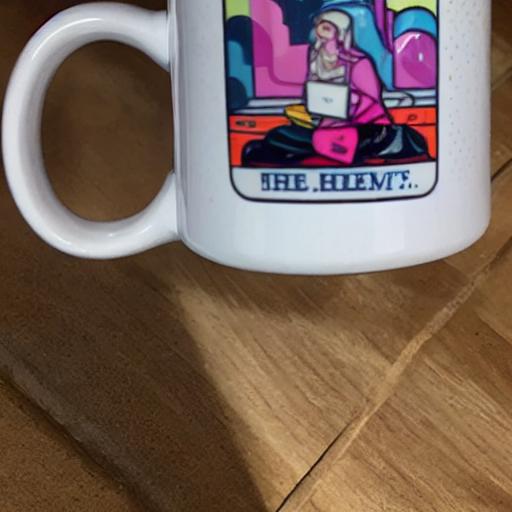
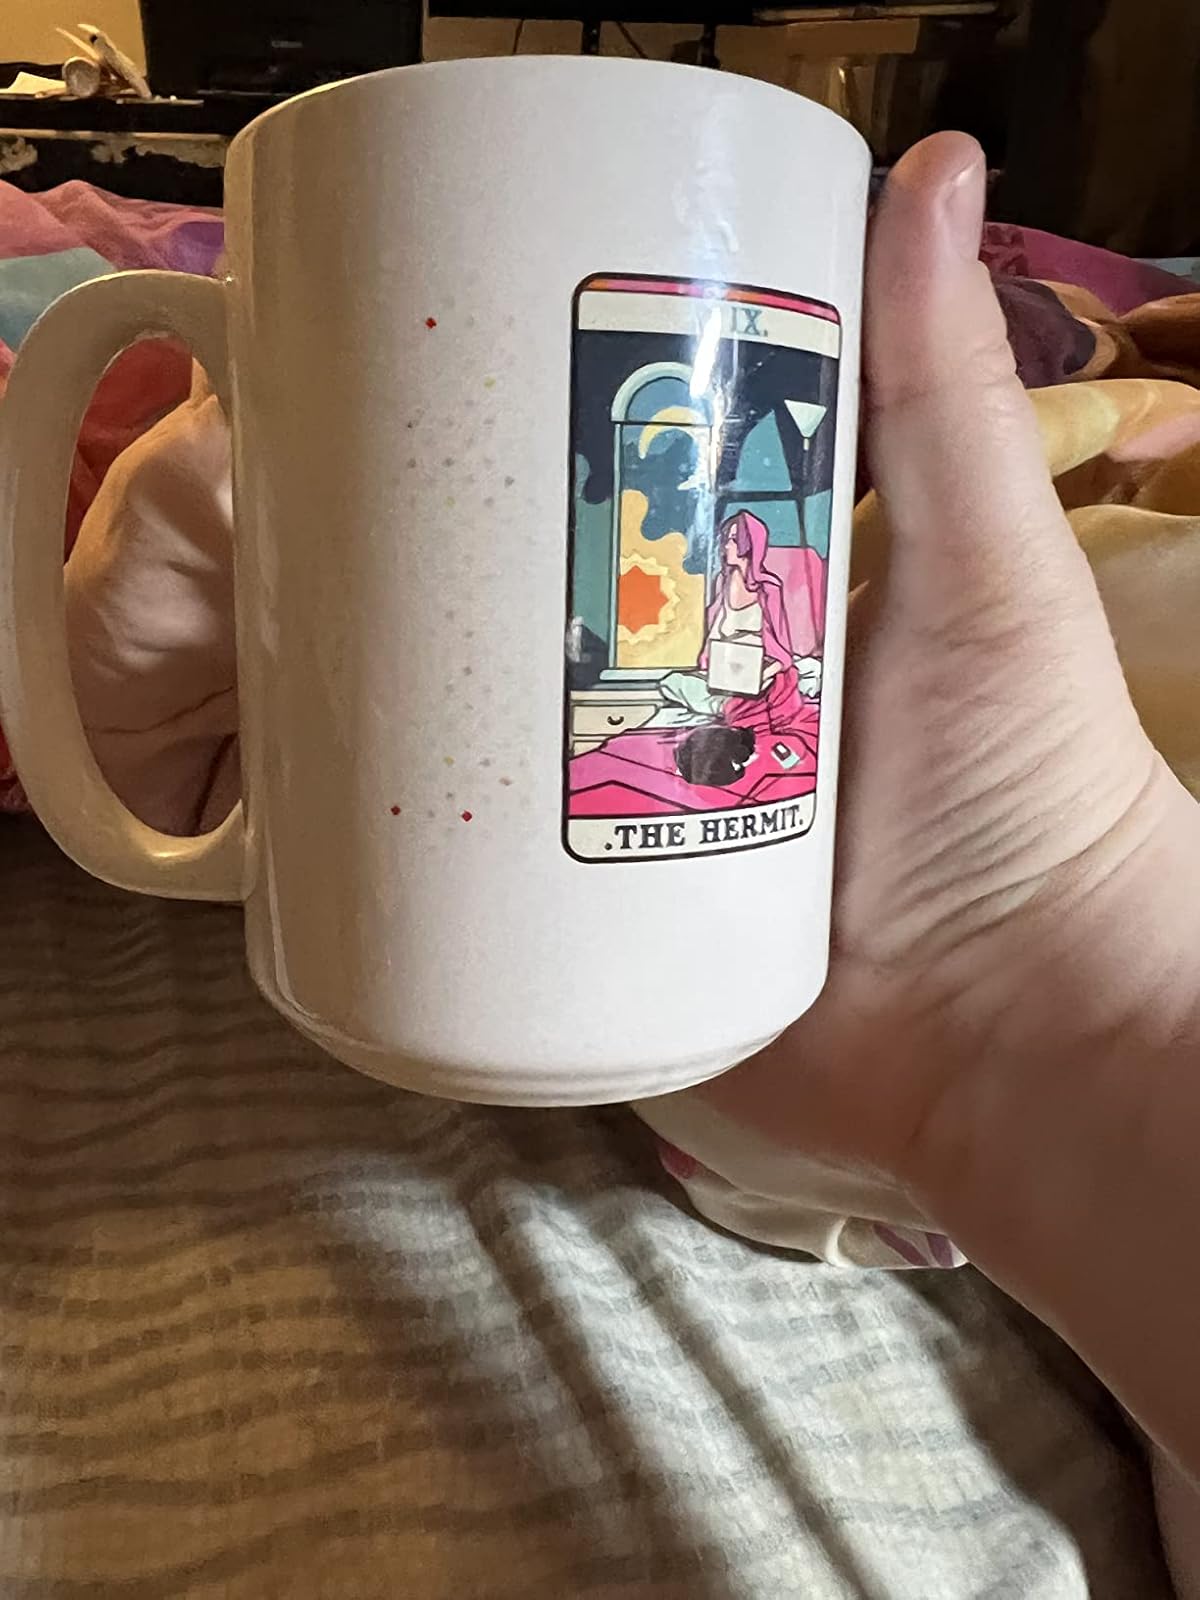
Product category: items_mug
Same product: no